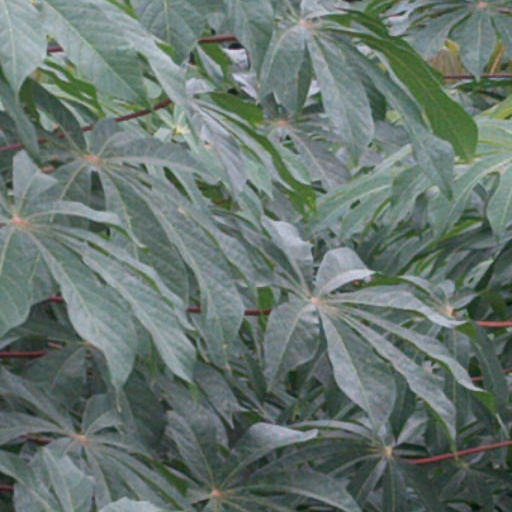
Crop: cassava